Walter Hunziker

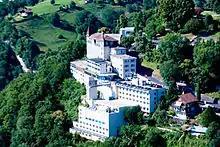
Glion Institute of Higher Education

In 1951, Drs. Hunziker and Krapf founded the Association Internationale d'Experts Scientifiques du Tourisme (AIEST) in order to re-connect tourism researchers after World War II. In 1962, Hunziker and Frédéric Tissot co-founded the Institut International de Glion. Professor Hunziker was the founding president of the International Organisation of Social Tourism and ran the organization from 1963 until his death in 1974. Consistent with Dr. Hunziker's focus on social tourism, the aim of the OITS is to facilitate "the development of social tourism in the international framework. To this end it is in charge of coordinating the tourist activities of its members, as well as informing them on all matters concerning social tourism, as much on the cultural aspects as on the economic and social consequences." Further, OITS continues to promote Dr. Hunziker's interest in "access to leisure, holidays and tourism for the greatest number of people - youth, families, seniors and disabled people" and "fair and sustainable tourism, ensuring profit for the host populations and respecting the natural and cultural heritage."